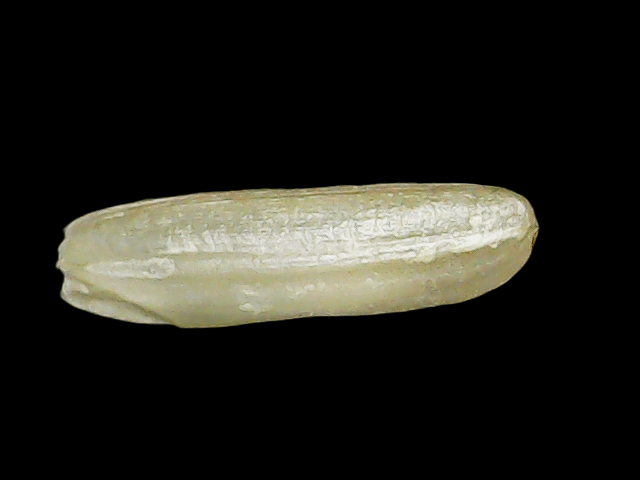
Rice variety: Binadhan21